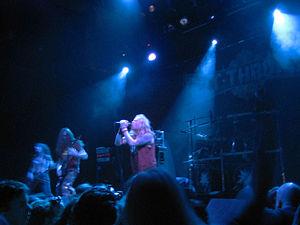
Bolt Thrower est un groupe de death metal britannique, originaire de Coventry, en Angleterre. Il est formé en 1986 et fait paraître son premier album studio au label Vinyl Solution en 1988. Il passe ensuite à un autre label, Earache Records, label qui connaîtra le succès du groupe.